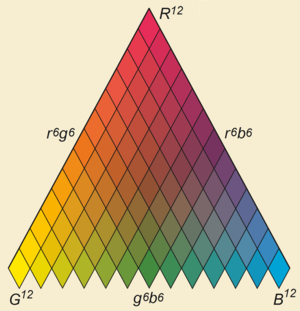
Triangle Chromatique de Tobias Mayer (1758), version de Jacques Lacombe (Paris, 1792). Modèle de couleur RJB (système rouge jaune bleu).